Vic Saier

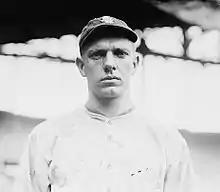
Saier in 1914

Victor Sylvester Saier (May 4, 1891 – May 14, 1967) was an American first baseman in Major League Baseball from 1911 to 1919. He played for the Chicago Cubs and the Pittsburgh Pirates. Saier stood at and weighed 185 lbs.